Lady Arbella Stuart

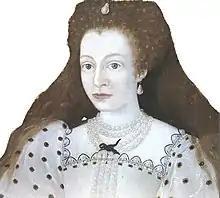
Arbella Stuart

Arbella's father died in 1576 when she was an infant. She was raised by her mother Elizabeth Cavendish, Countess of Lennox, until 1582. The death of her mother left seven-year-old Arbella an orphan, whereupon she became the ward of her grandmother Bess, rather than Lord Burghley, the Master of the Court of Wards, as might have been expected.